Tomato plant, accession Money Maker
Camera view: horizontal (90 deg, fisheye); turntable rotation: 210 degrees
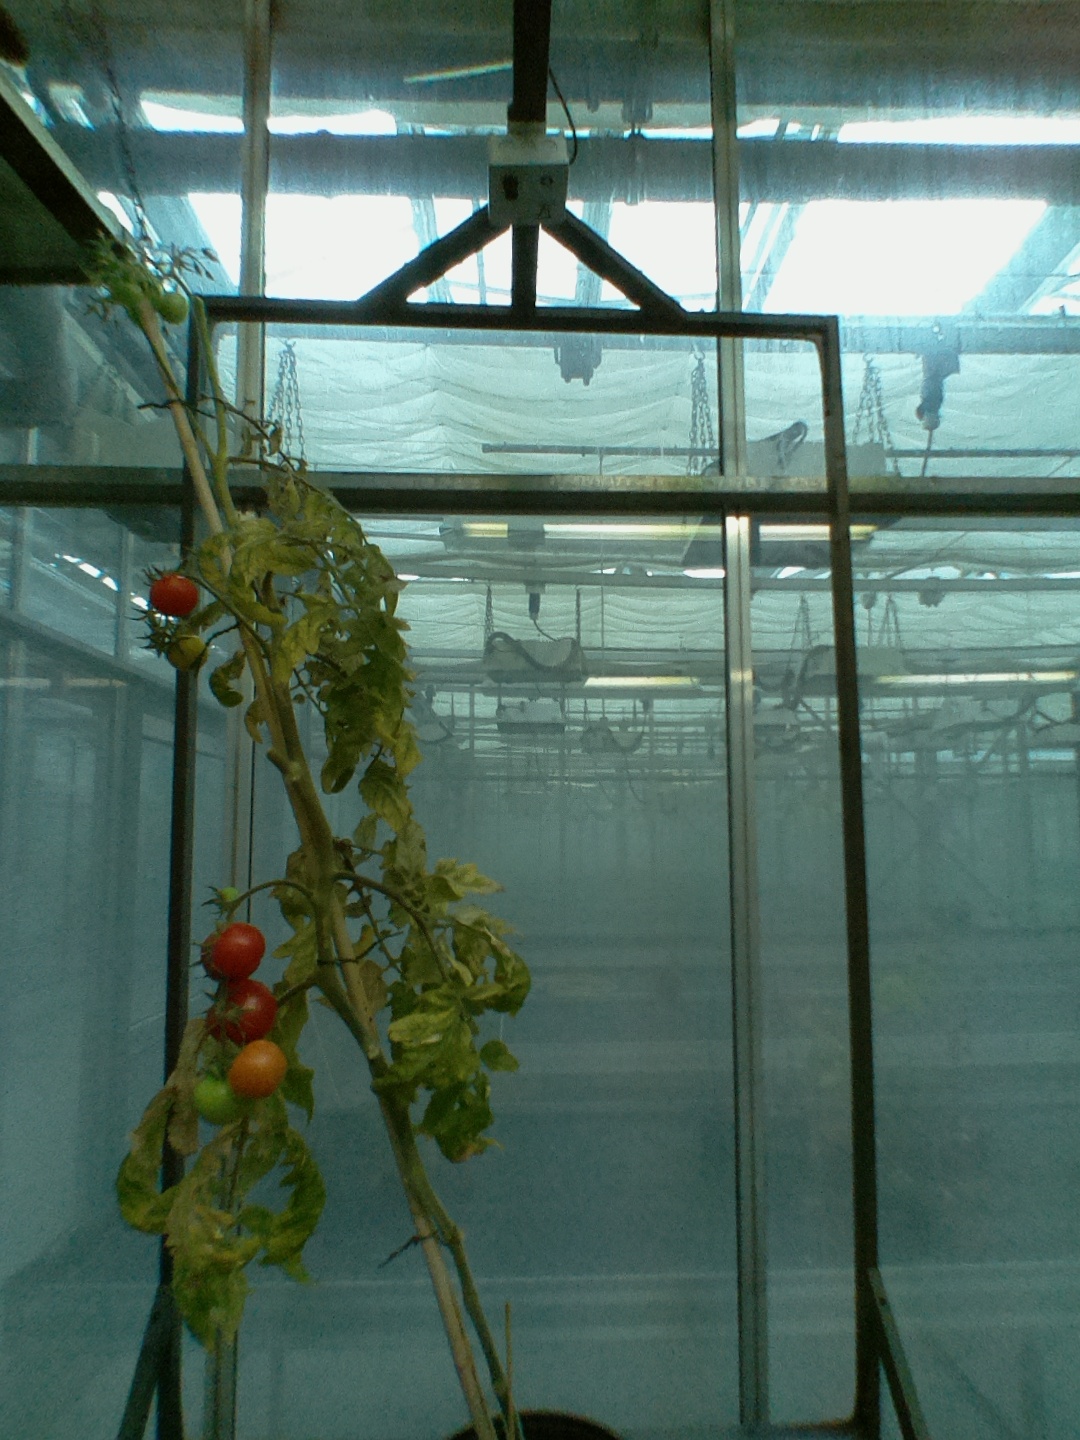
BBCH growth stage 88: 80%-90% of fruits show typical fully ripe color